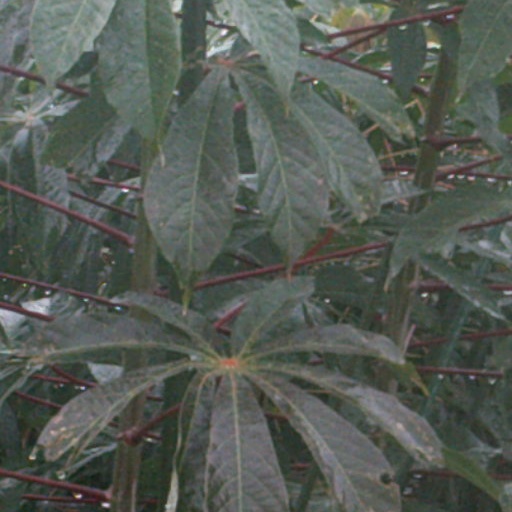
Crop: cassava